Kerley Downs

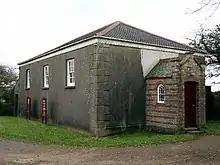
Billy Bray's 'Three eyes' chapel on Kerley Downs

Kerley Downs (meaning "wolf's tumulus") is a moorland southeast of Chacewater in Cornwall, England.